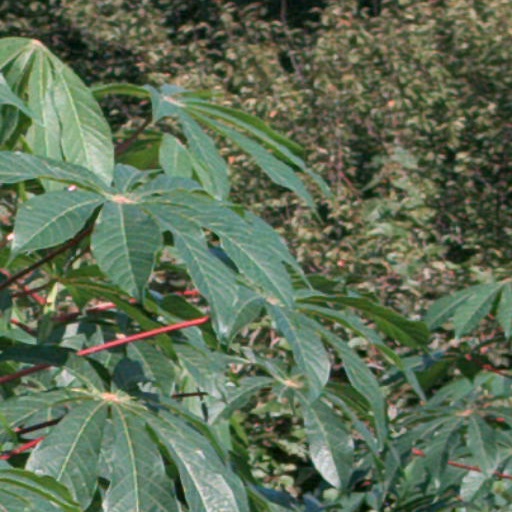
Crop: cassava